Sorbs

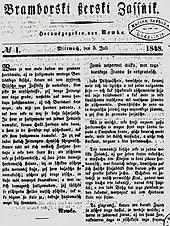
First issue of the "Bramborski Serbski Casnik" Sorbian newspaper, 1848

The Congress of Vienna, in 1815, divided Lusatia between Prussia and Saxony. More and more bans on the use of Sorbian languages appeared from then until 1835 in Prussia and Saxony; emigration of the Sorbs, mainly to the town of Serbin in Texas and to Australia, increased. In 1848, 5,000 Sorbs signed a petition to the Saxon Government, in which they demanded equality for the Sorbian language with the German one in churches, courts, schools and Government departments. From 1871, the whole of Lusatia became a part of united Germany and was divided between two parts; Prussia (Silesia and Brandenburg), and Saxony.